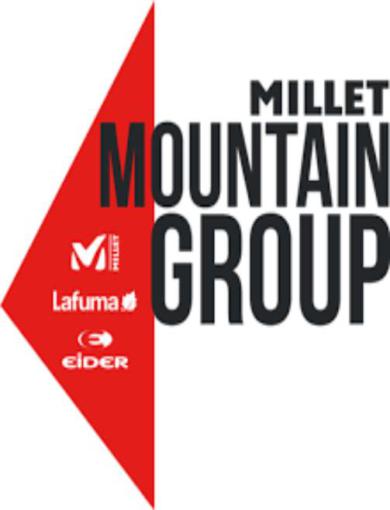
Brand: millet-2
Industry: Others